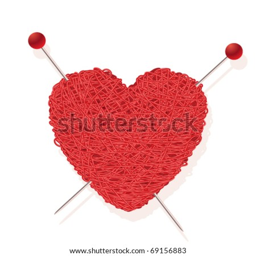
ball of threads in the form of heart